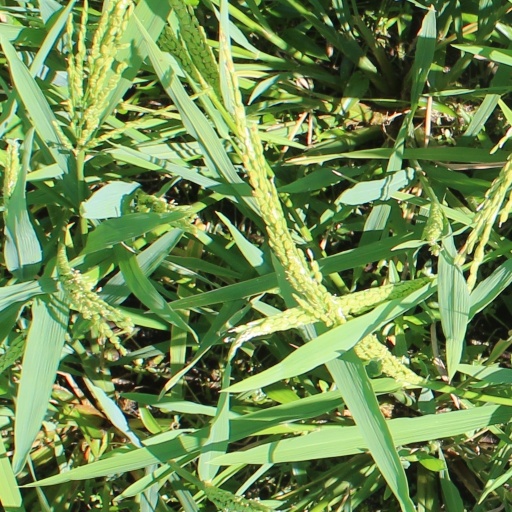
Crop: rice